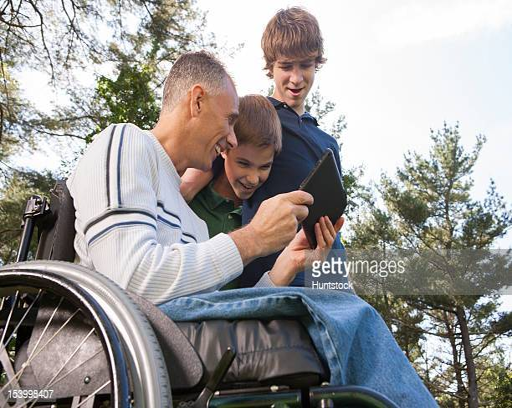
man with spinal cord injury in wheelchair with his sons reading a tablet